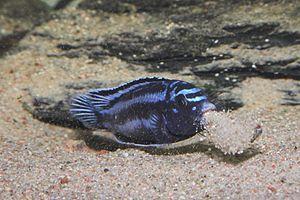
Pseudotropheus cyaneorhabdos est une espèce de poissons d'eau douce de la famille des cichlidae endémique du lac Malawi en Afrique. Ce cichlidé fait partie des espèces dites "Mbuna" ou poisson brouteurs d'algues du lac Malawi. L'espèce a longtemps été nommée dans le genre Melanochromis sous le nom de Melanochromis cyaneorhabdos.